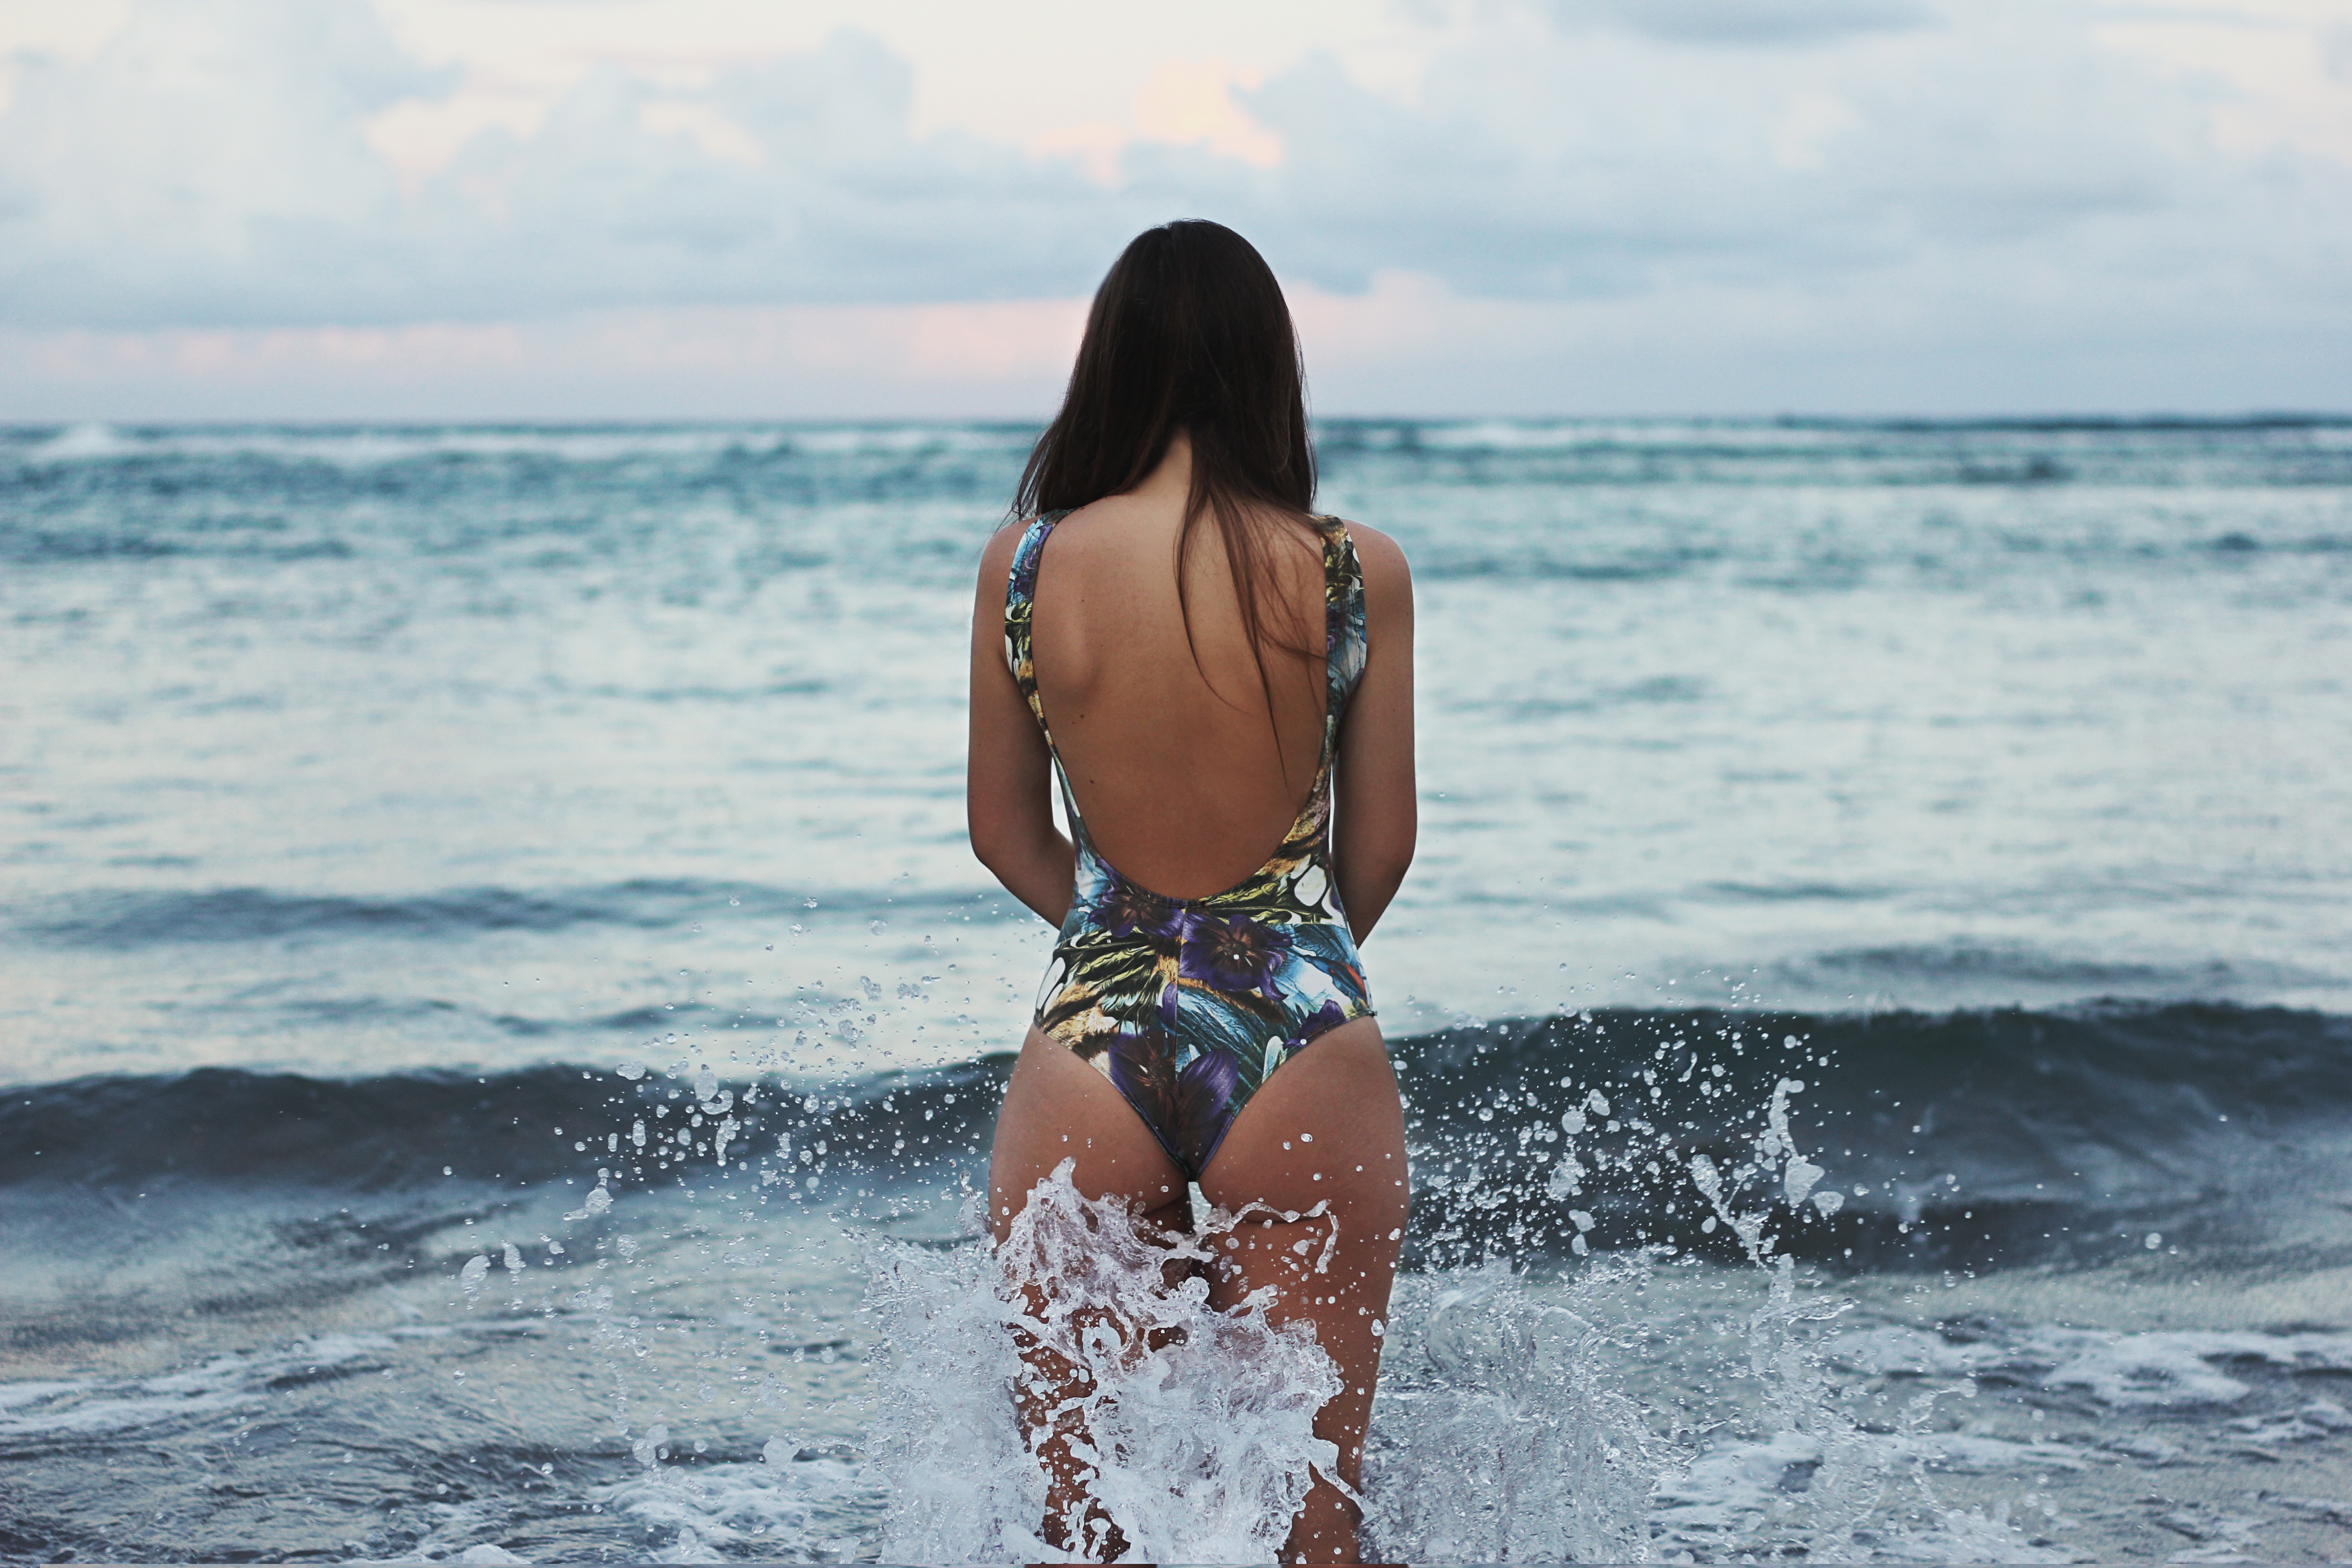
beach, sea, coast, water, sand, ocean, girl, woman, shore, wave, vacation, leg, model, splash, surfboard, clothing, season, swimming, body of water, swimwear, human body, waves, swimsuit, beauty, skimboarding, photo shoot, wind wave, surfing equipment and supplies